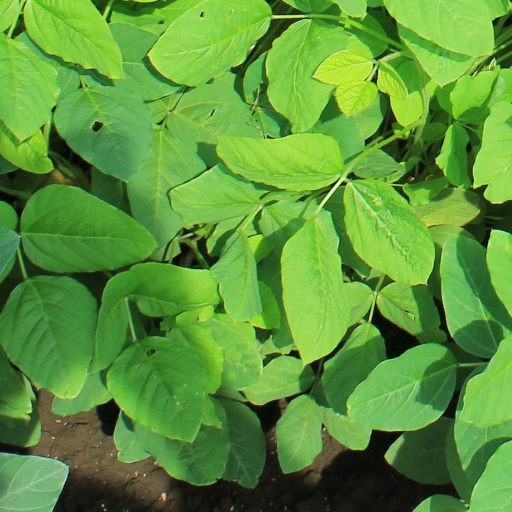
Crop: soybean